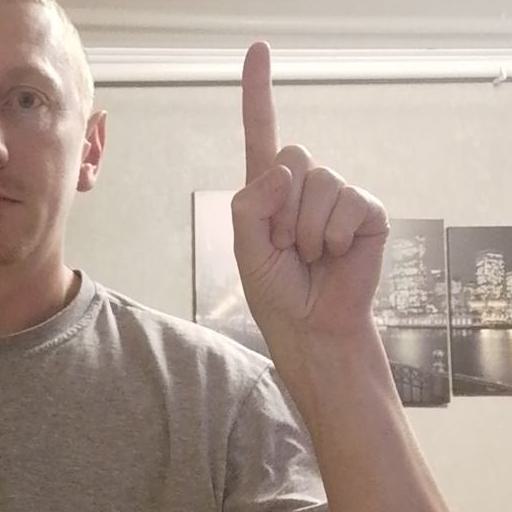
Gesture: one